George Raper

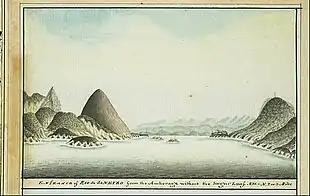
"Entrance of Rio de Janeiro from the anchorage without the Sugar Loaf", depicted by George Raper. (Sugarloaf Mountain is left of centre)

Raper was born to Henry and Catherine Raper in London, England on 19 September 1769; his sister was the pastellist Catherine Charlotte Raper. On 20 August 1783 at age 13 he joined the Royal Navy's as a captain's servant. After further service on HMS "Racehorse", he joined on 15 November 1786. "Sirius", commanded by Captain John Hunter, was the flagship of the First Fleet, which under Commodore Arthur Phillip transported convicts from England to New South Wales in Australia. On 30 September 1787, while the First Fleet was sailing from Rio de Janeiro to Cape Town, George Raper became a midshipman. Raper took his paint box with him, containing a larger set of paints than that of his captain, John Hunter, who was also an artist. Raper's charts, and his paintings of ports such as Tenerife and Rio de Janeiro, were part of his evidence of competence for his promotion to midshipman. The First Fleet arrived in Botany Bay in January 1788, then sailed to Port Jackson (now Sydney Harbour).